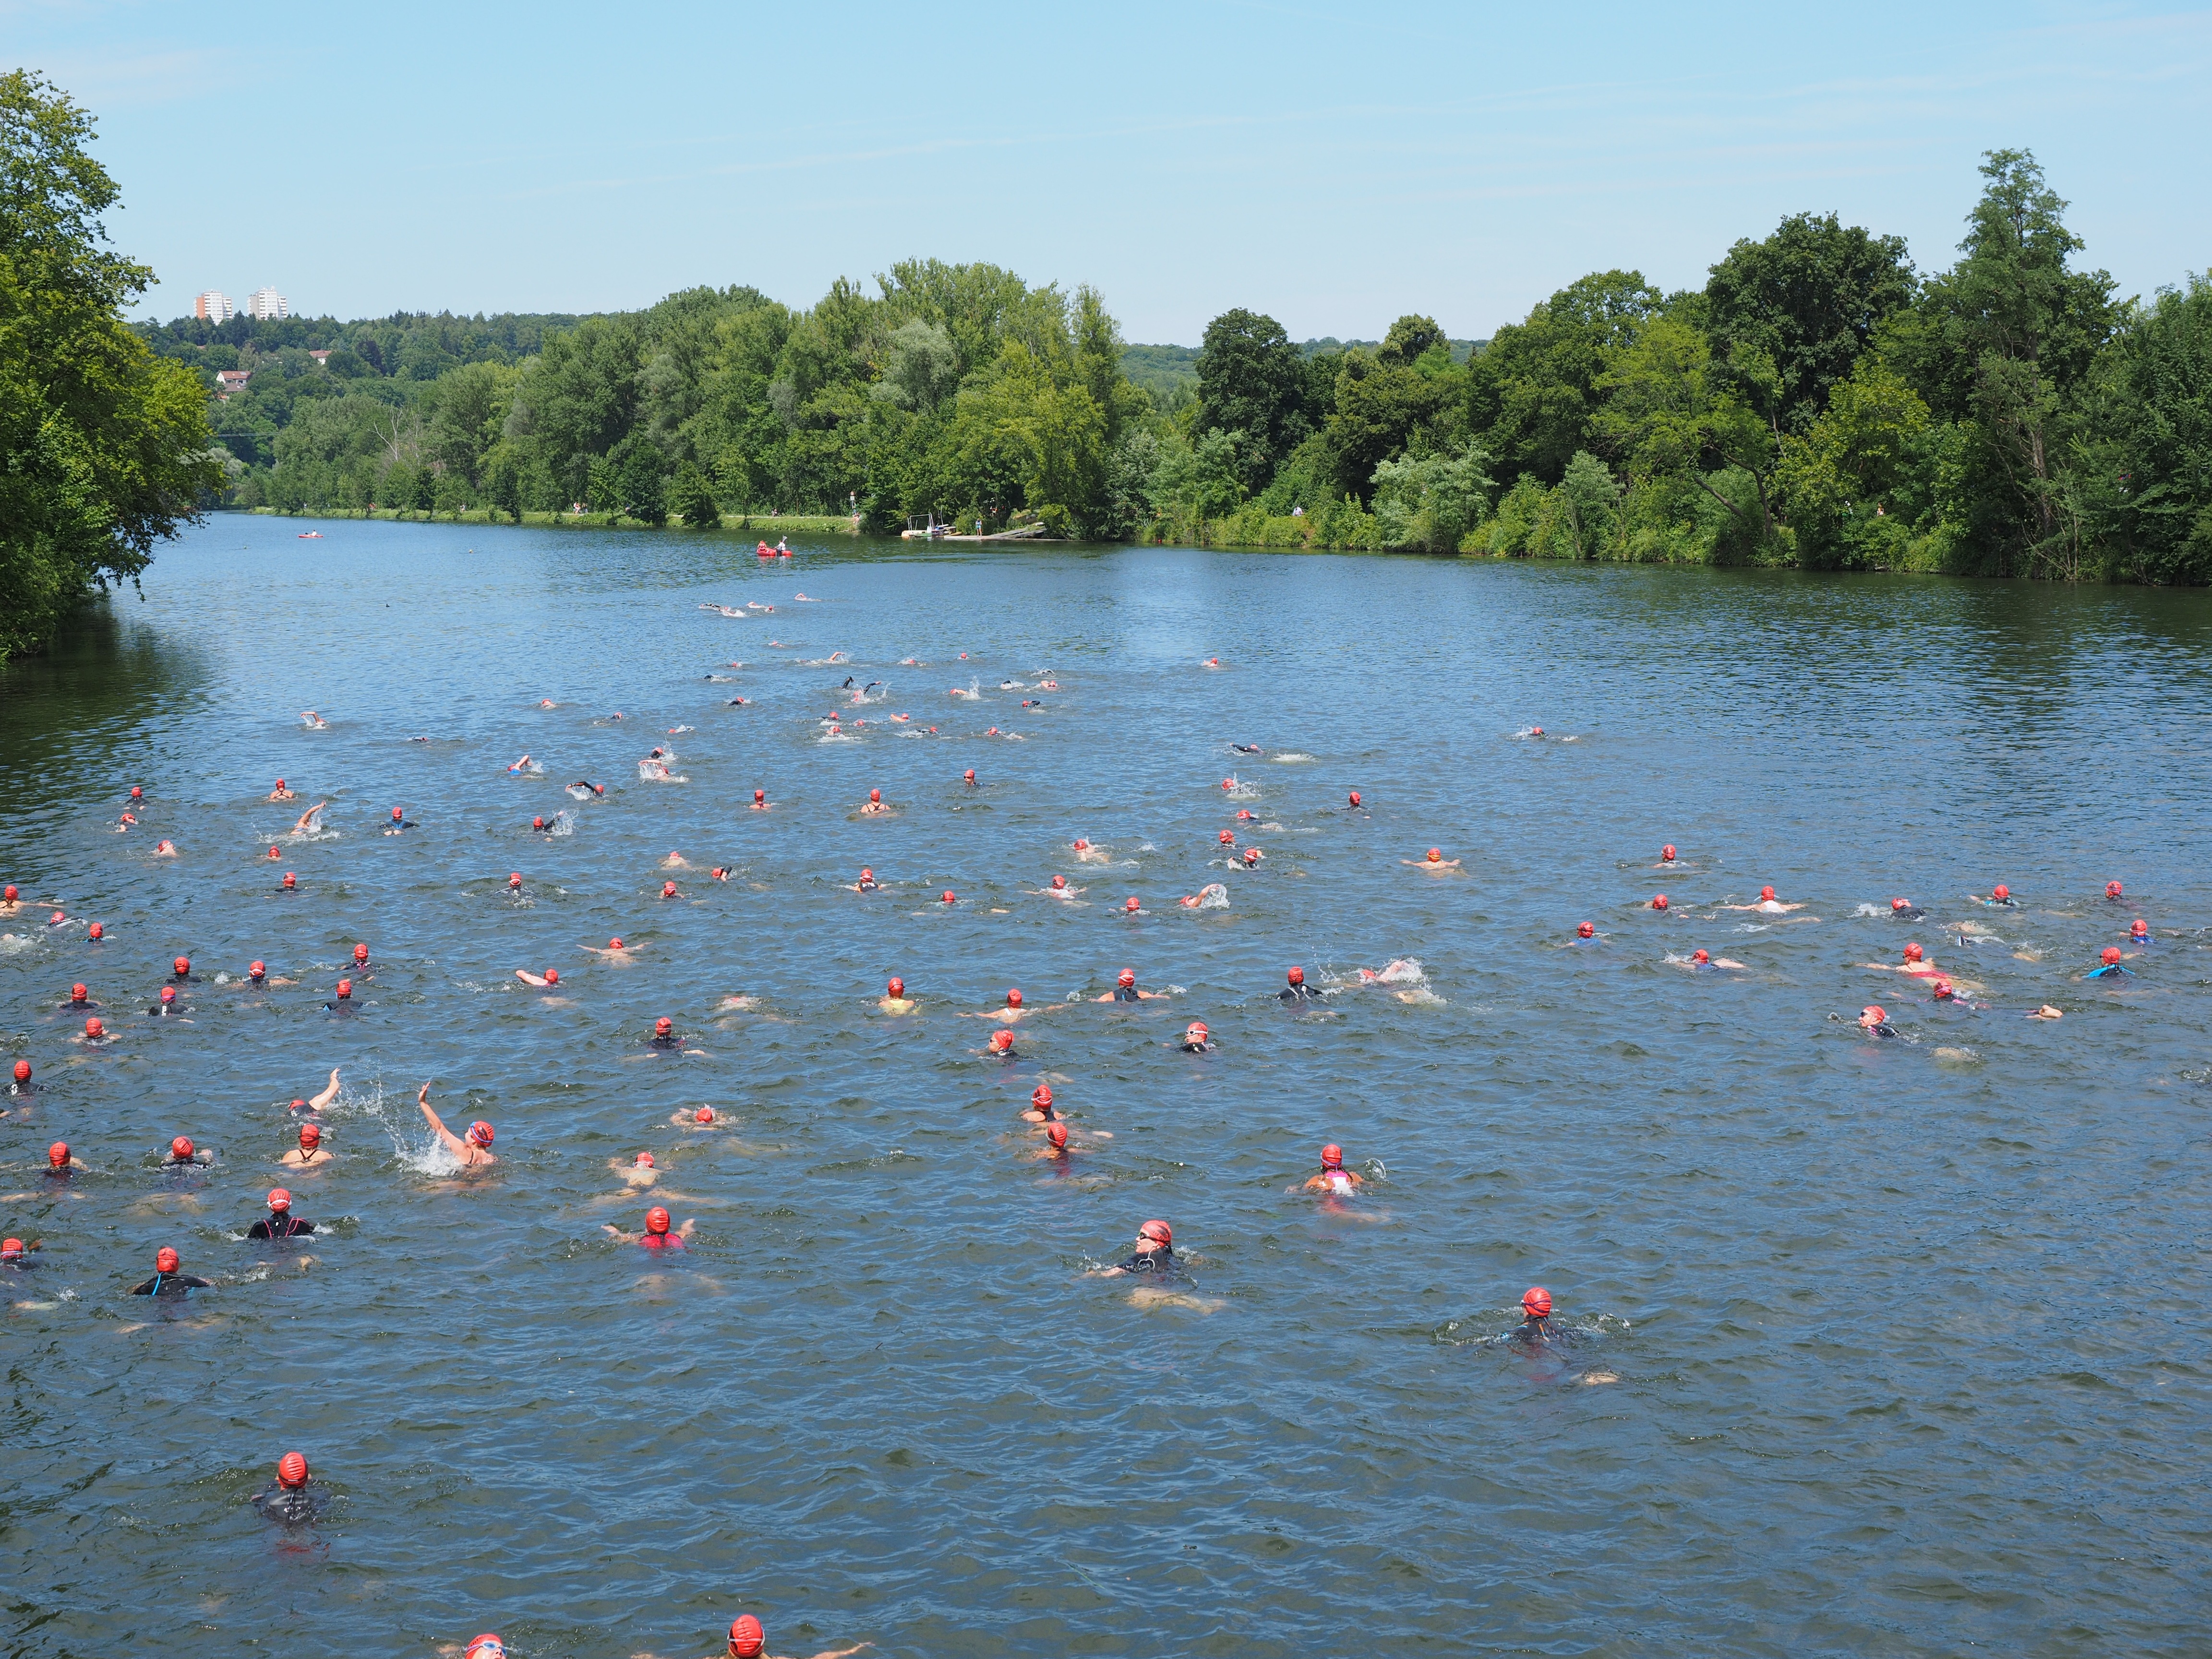
water, bird, boat, lake, river, swim, paddle, human, reservoir, swimmer, crawl, competition, danube, boating, caps, water bird, athletes, triathlon, ulm, water sports, involved, track and field athletes, swim stroke, swimming sports